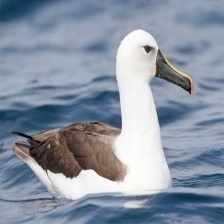
Species: ALBATROSS
Scientific name: DIOMEDEIDAE